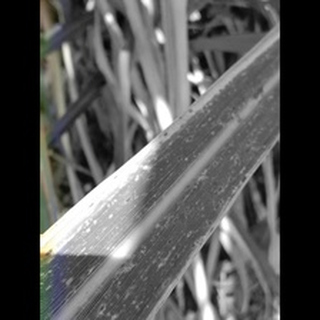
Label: sugarcane_rust